Hans Morgenthau

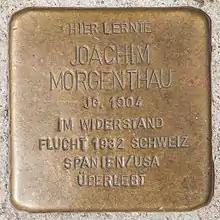
Stolperstein for Hans Morgenthau at the Casimirianum Coburg.

Christoph Frei's intellectual biography of Morgenthau, published in English translation in 2001 (from the earlier German edition) was one of the first of many substantial publications about Morgenthau in the 2000s. Christoph Rohde published a biography of Morgenthau in 2004, still available only in German. Also around 2004, commemorative volumes were published on the occasion of the centenary of Morgenthau's birth.